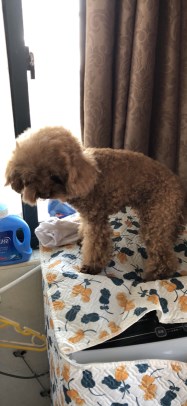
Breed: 2925-n000114-toy_poodle